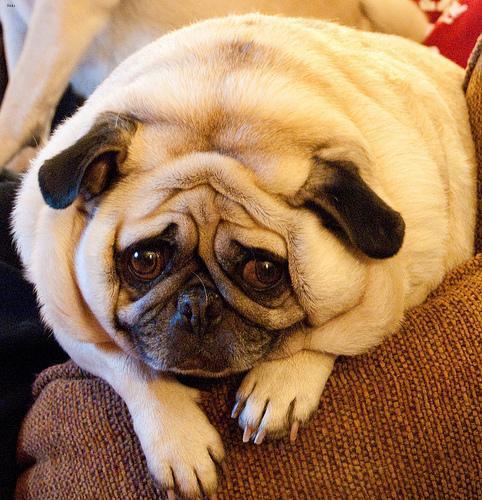
pug